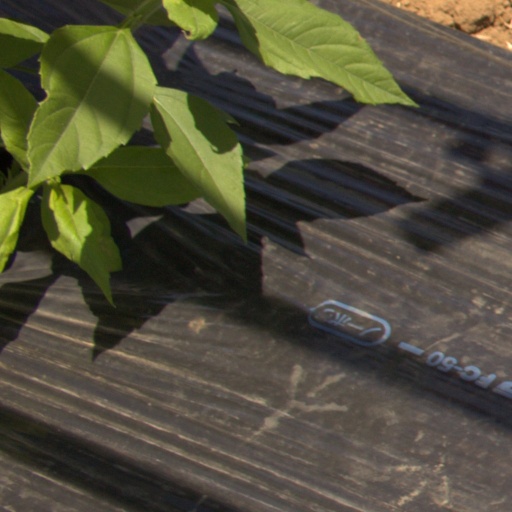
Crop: Jerusalem artichoke